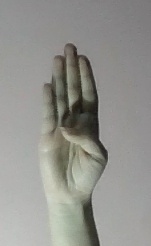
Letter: kaaf